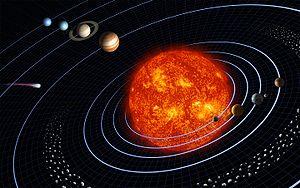
Une orbite héliocentrique est l'orbite d'un objet en révolution directe autour du Soleil. Le périapside d'une orbite héliocentrique est appelée le périhélie. L'apoapside d'une orbite héliocentrique est appelée l'aphélie.
La gravitation, l'une des quatre interactions fondamentales qui régissent l'Univers, est l'interaction physique responsable de l'attraction des corps massifs. Elle se manifeste notamment par l'attraction terrestre qui nous retient au sol, la gravité, qui est responsable de plusieurs manifestations naturelles ; les marées, l'orbite des planètes autour du Soleil, la sphéricité de la plupart des corps célestes en sont quelques exemples. D'une manière plus générale, la structure à grande échelle de l'Univers est déterminée par la gravitation.
En mathématiques, un vecteur est un objet généralisant plusieurs notions provenant de la géométrie, de l'algèbre, ou de la physique.